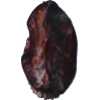
Label: carambola